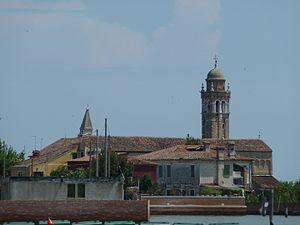
San Caterina - Mazzorbo
Venise est une ville côtière du nord-est de l'Italie, sur les rives de la mer Adriatique. Elle s'étend sur un ensemble de 121 petites îles séparées par un réseau de canaux et reliées par 435 ponts. Située au milieu de la lagune vénète, entre les estuaires du Pô et du Piave, Venise est renommée pour cet emplacement exceptionnel ainsi que pour son architecture et son patrimoine culturel, qui lui valent une inscription au patrimoine mondial de l'UNESCO.
Cet article recense les églises de Venise, en Italie.